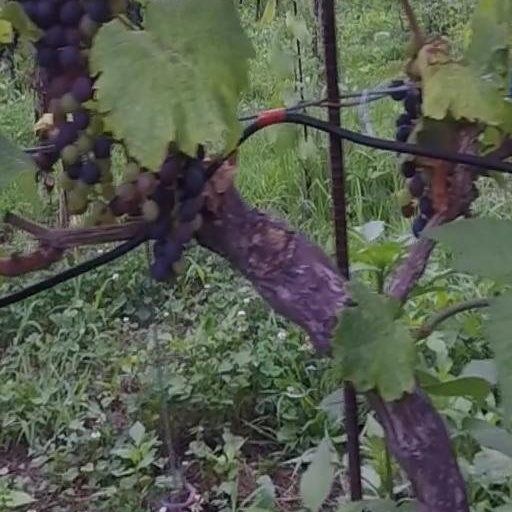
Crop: grape